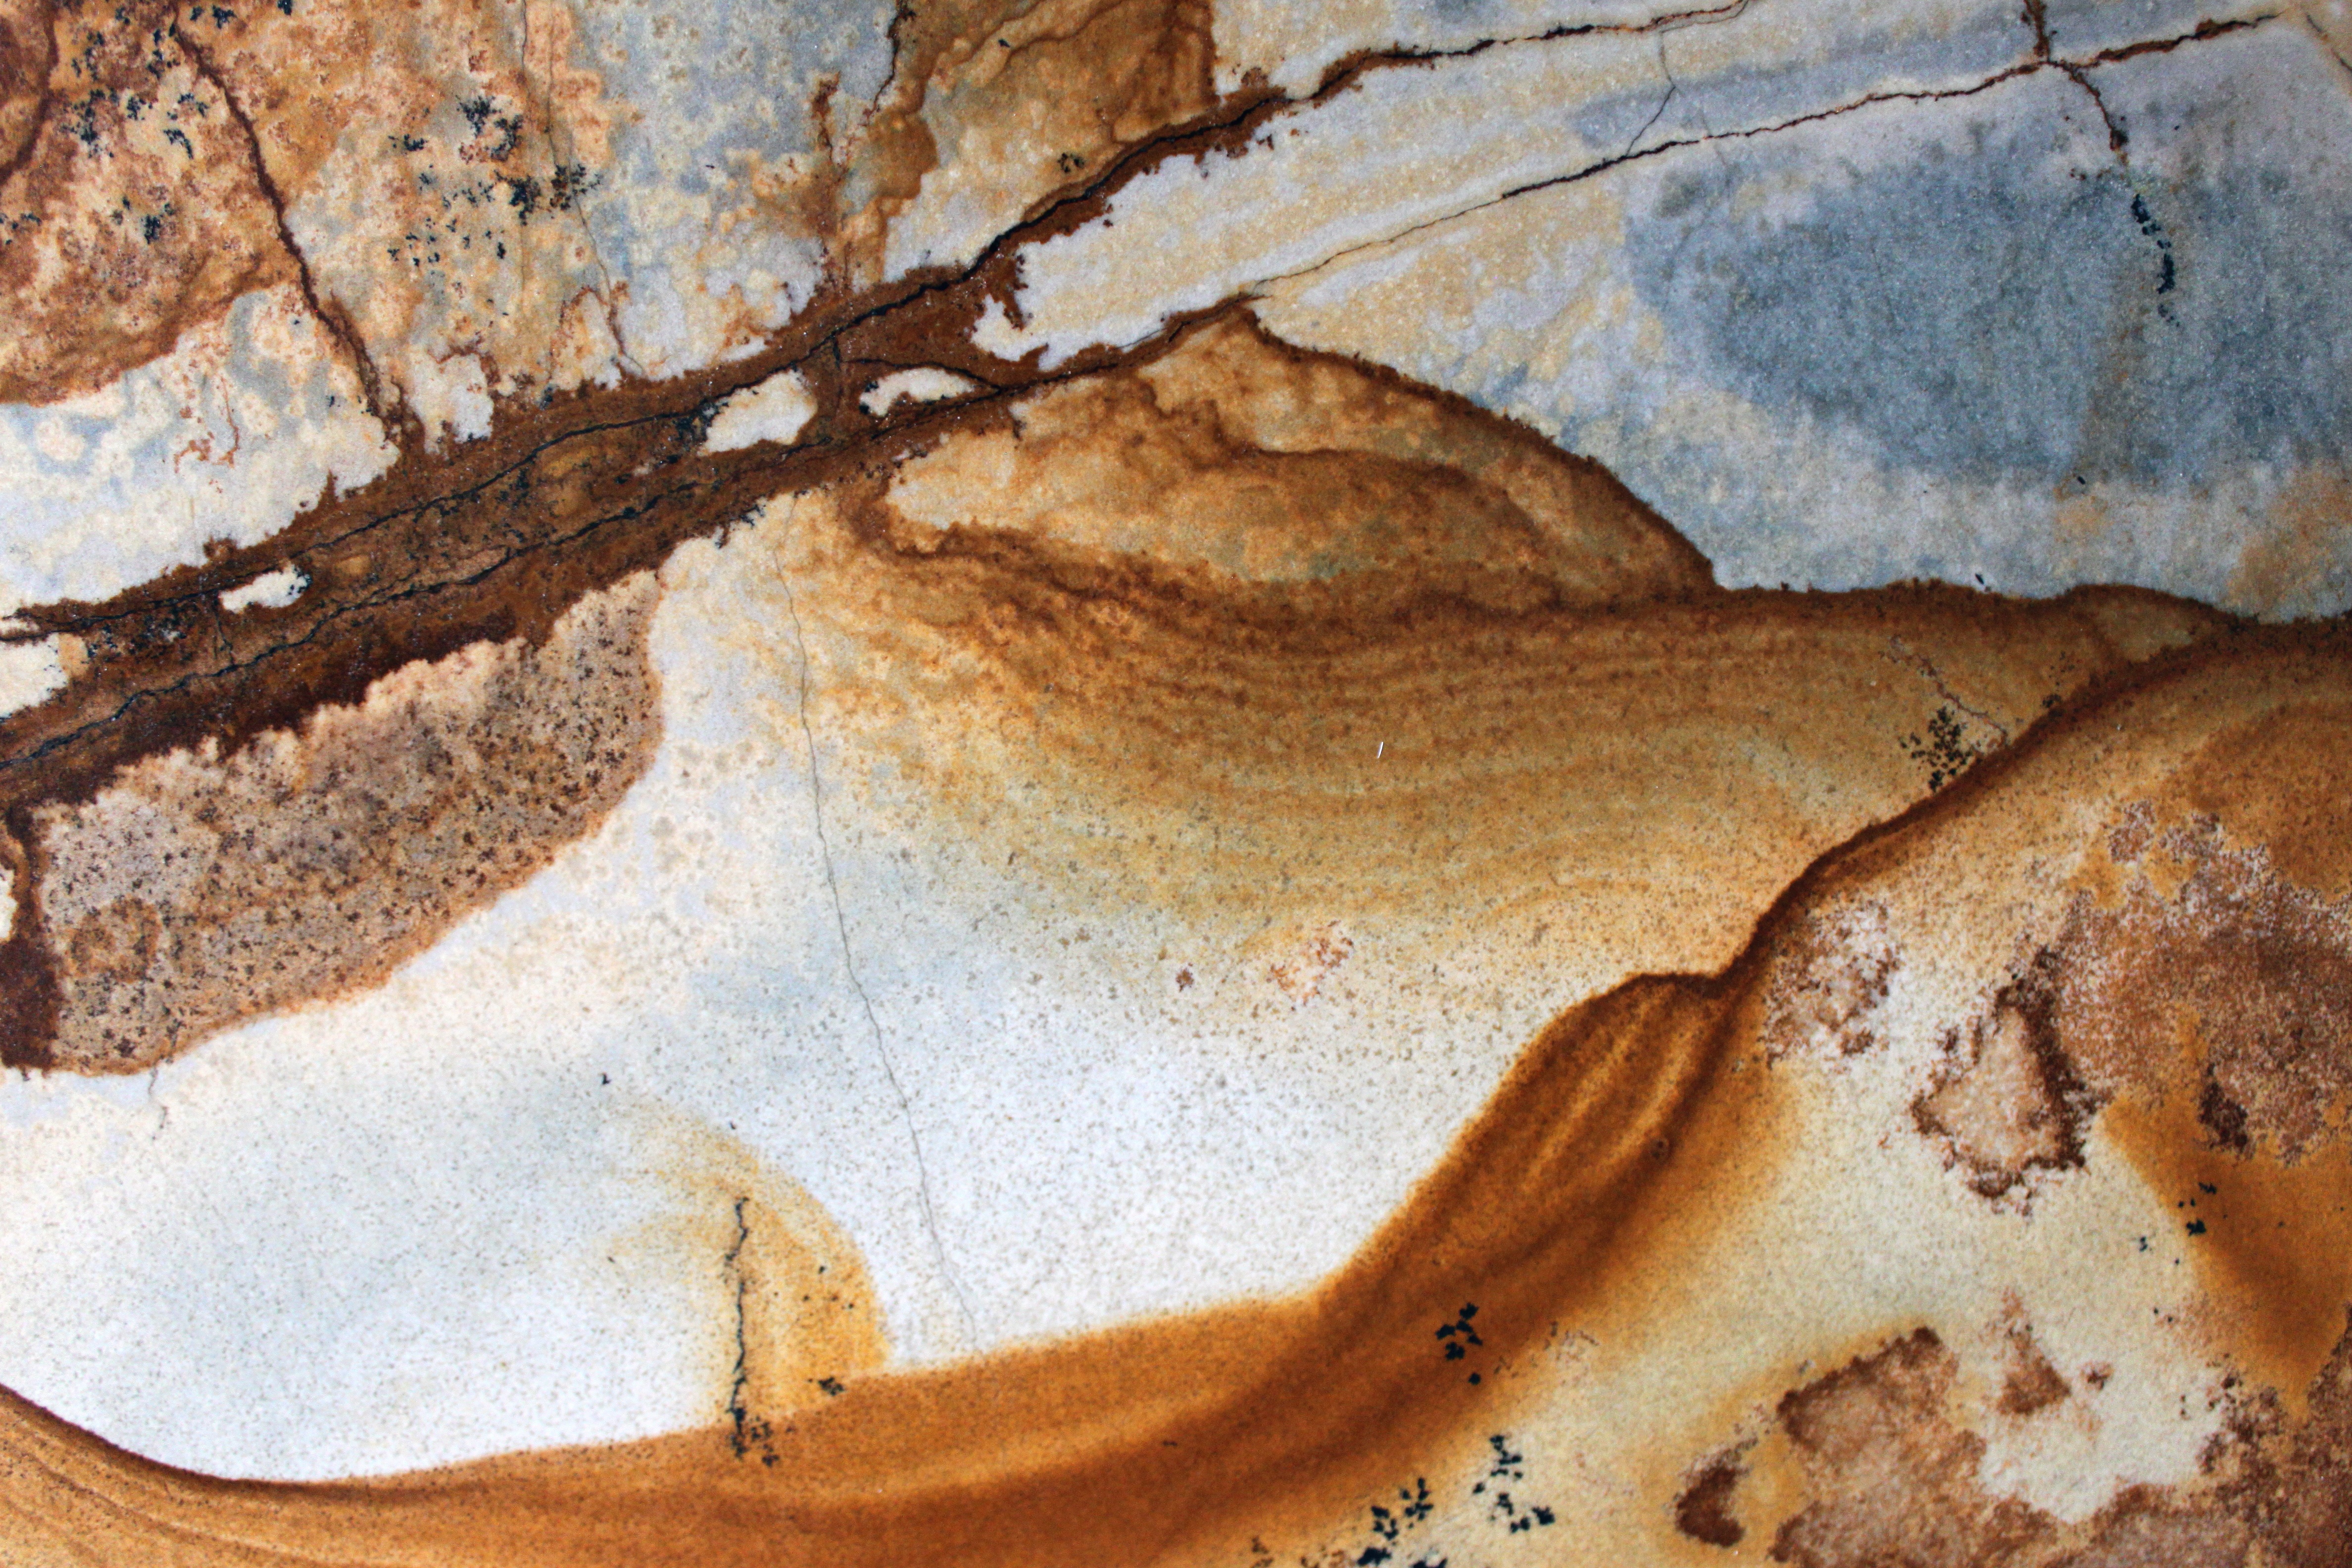
forest, rock, texture, stone, dish, food, brown, kitchen, blue, colorful, cream, bathroom, background, beige, veins, marble, granite, polished, slab